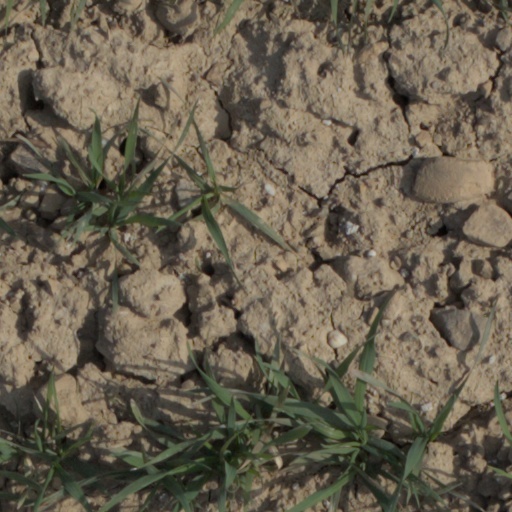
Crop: wheat